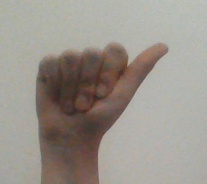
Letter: dhad